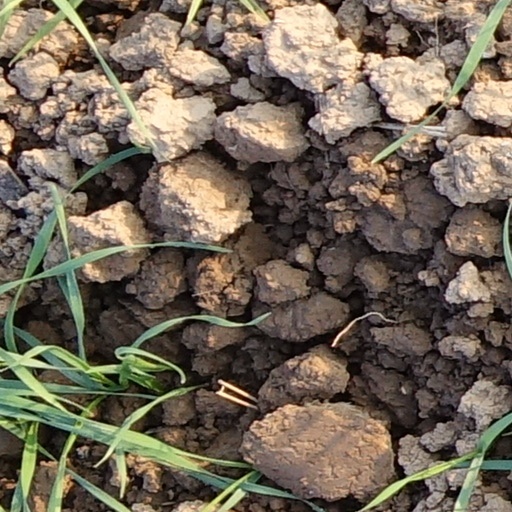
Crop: wheat